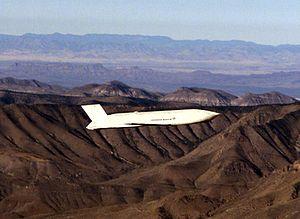
Les Forces japonaises d'autodéfense, souvent désignées sous le terme anglais de Japan Self-Defense Forces, constituent de fait l'armée japonaise depuis 1954. Dans l'archipel nippon, la défense a en effet depuis 1945 un statut particulier. En raison de l'article 9 de sa Constitution, rédigée à l'issue de la défaite dans la guerre du Pacifique face aux États-Unis et autres Alliés qui a conduit à la suppression de l'Armée et de la Marine impériale japonaises, « le Japon renonce à jamais à la guerre en tant que droit souverain de la nation ».